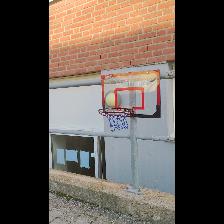
Label: NonHuman